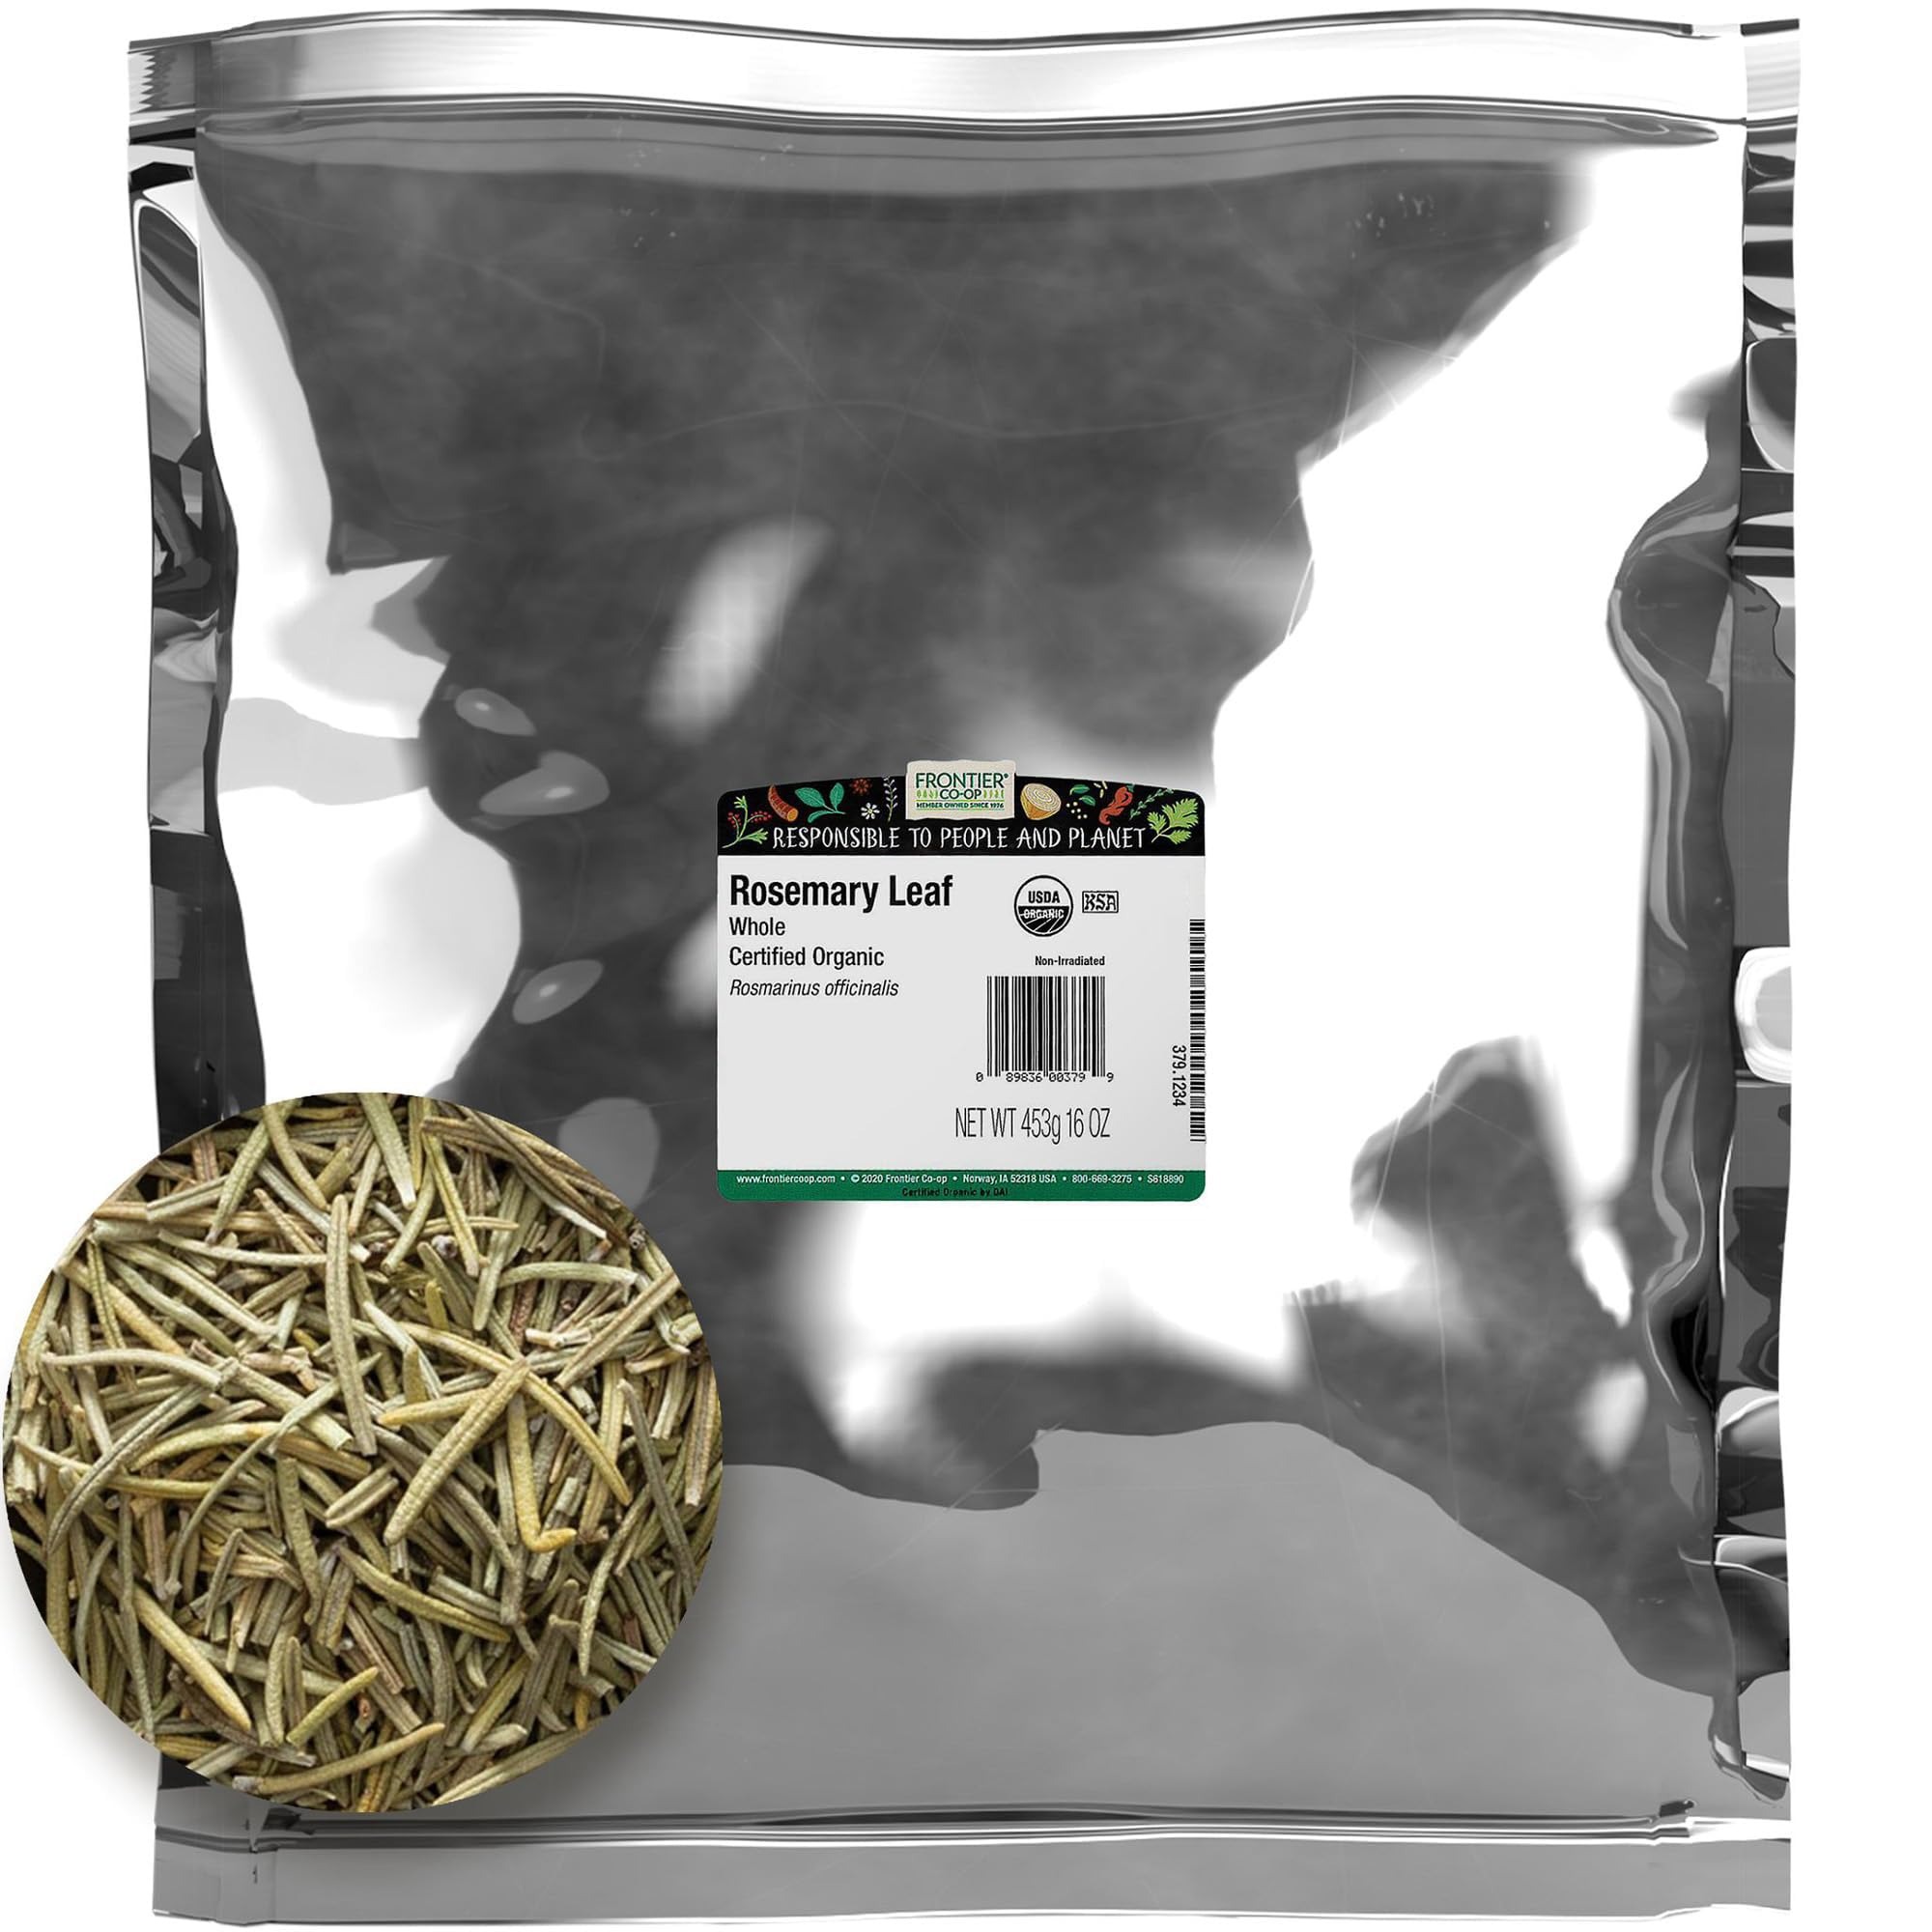
Item Name: Frontier Co-op Organic Whole Rosemary Leaf 1lb
Bullet Point 1: Botanical Name: Rosmarinus officinalis L.
Bullet Point 2: Certified Organic
Bullet Point 3: 1 pound bulk bag (16 ounces)
Product Description: Refreshing and pungent, rosemary adds delicious interest to vinegars, salad dressings, and breads. Youll find it in bouquet garni and Herbes de Provence blends, as well as many Mediterranean recipes for poultry, meat, and vegetable dishes.
Value: 16.0
Unit: Ounce

Price: 15.75